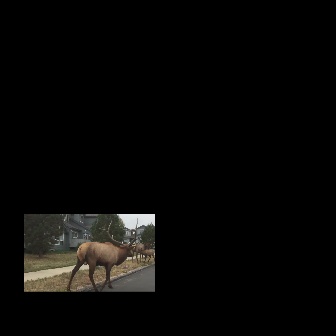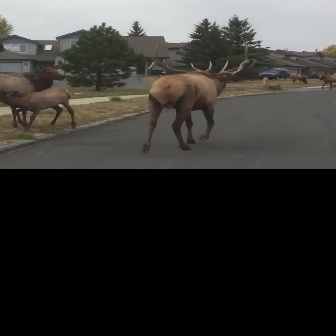
  Please identify the target specified by the bounding box [66,216,141,291] in the first image and locate it in the second image. Return the coordinates in [x_min,y_min,x_max,y_max] format.
Answer: [138,37,256,154]